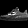
Label: Sneaker